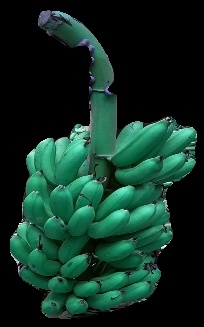
Variety: rasbale
Grade: grade1